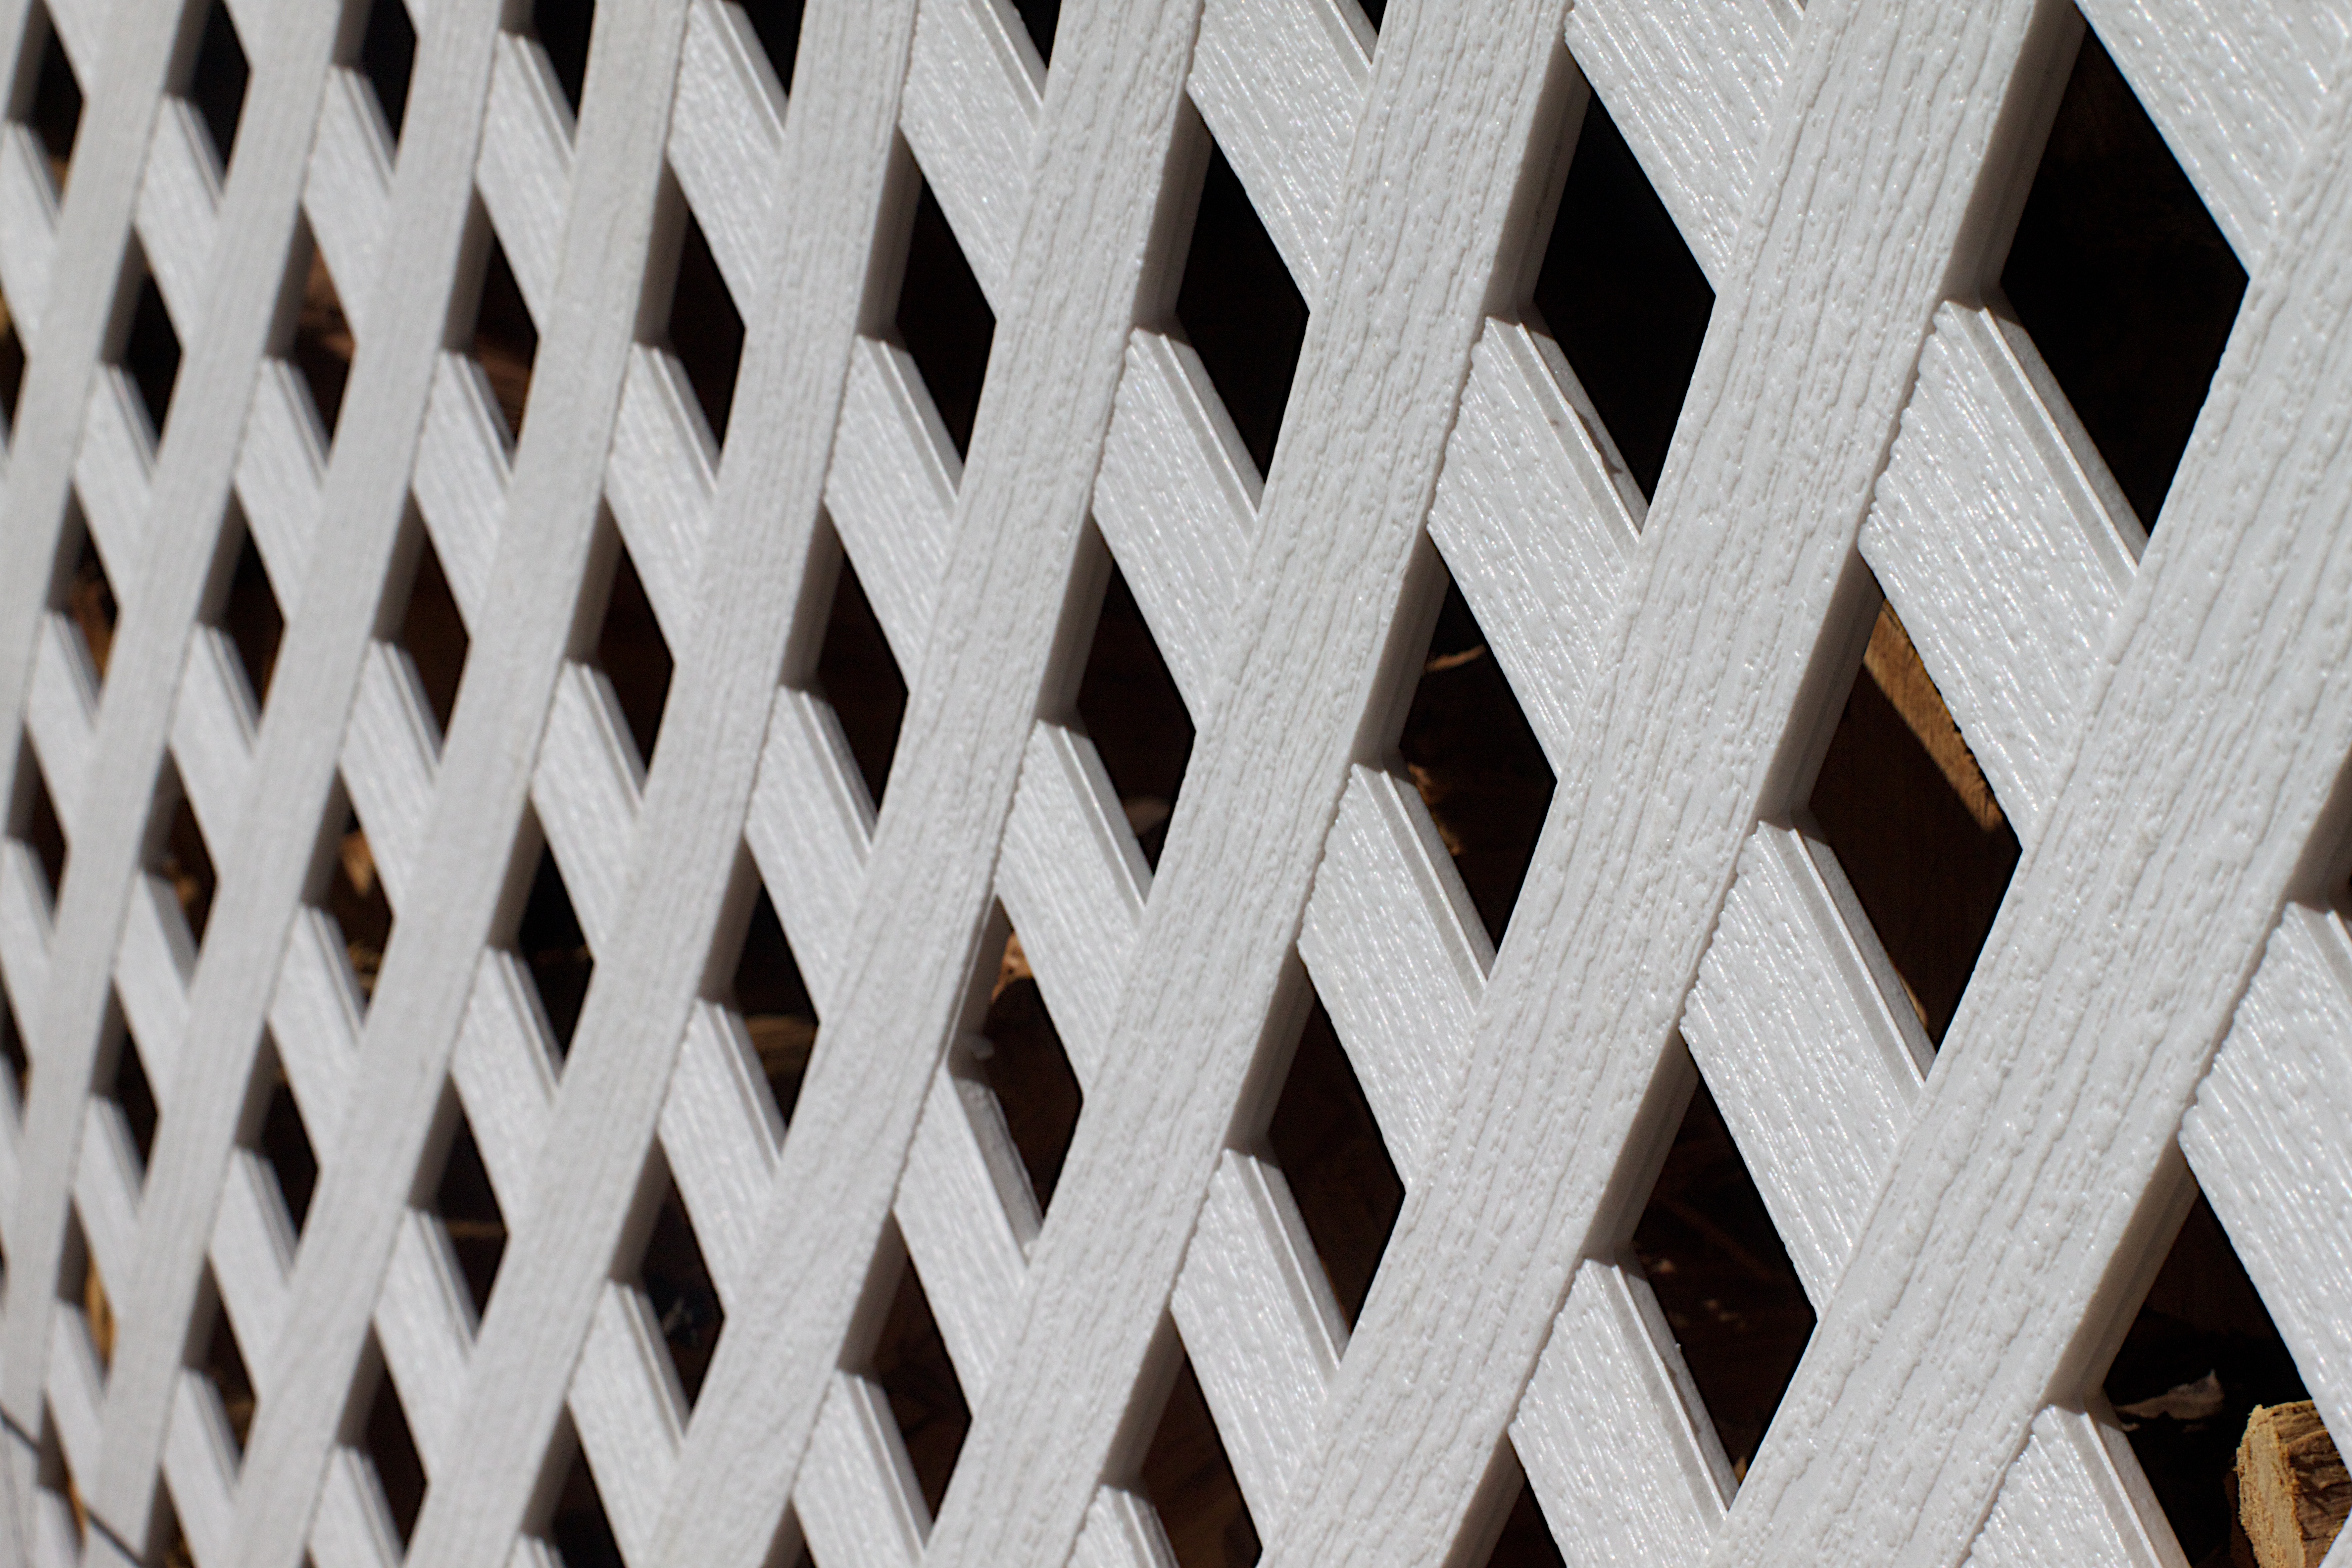
wood, white, texture, floor, wall, pattern, line, material, circle, textile, design, symmetry, mesh, shape, flooring